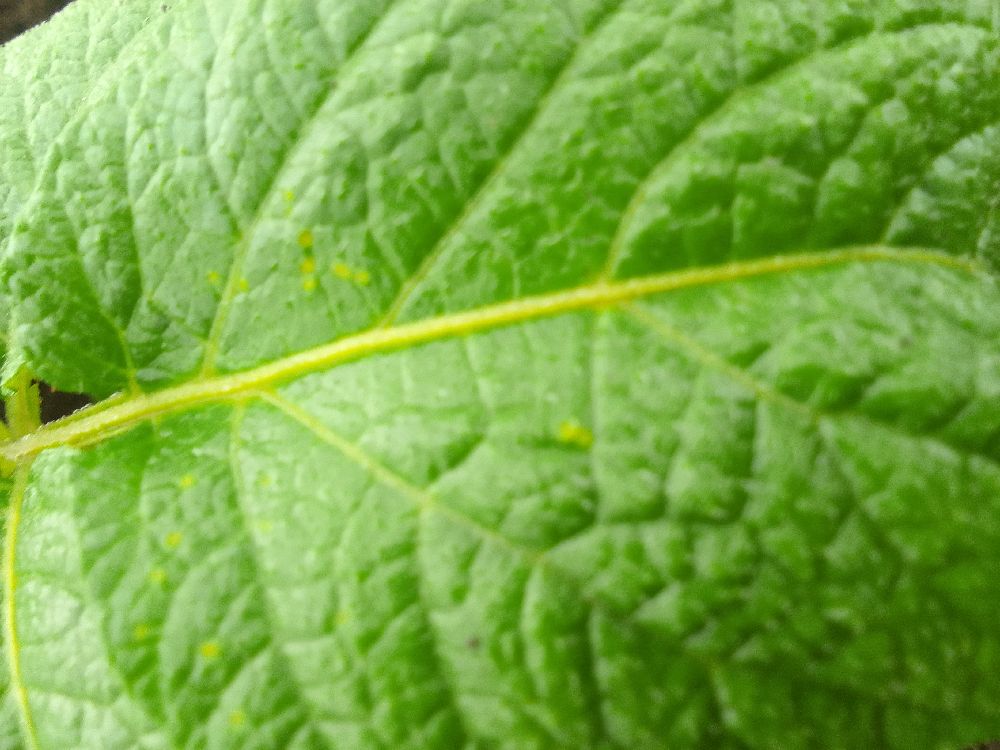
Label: Healthy